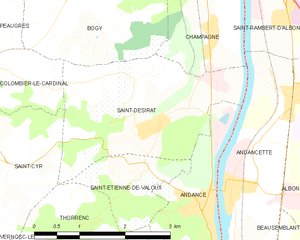
Carte des communes françaises: Saint-Désirat